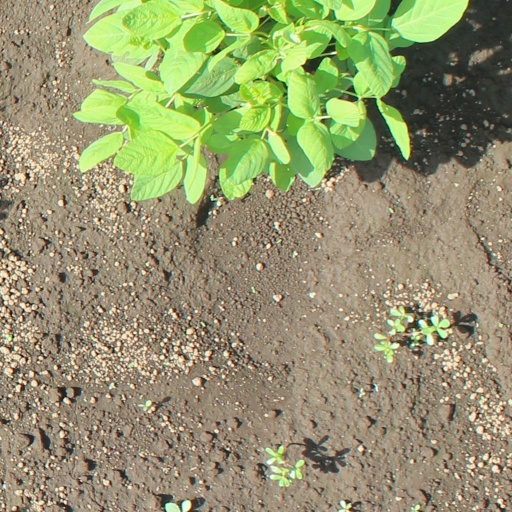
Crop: soybean